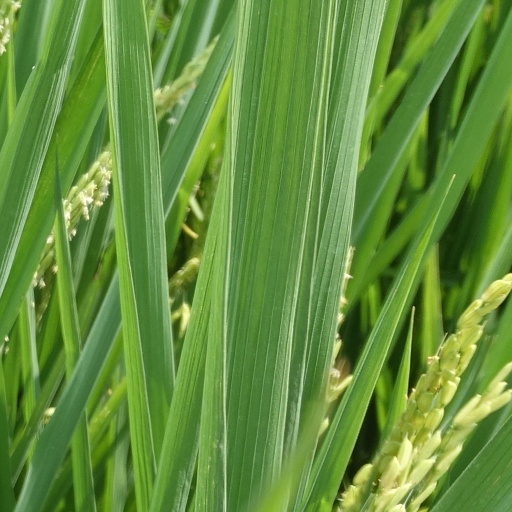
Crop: rice